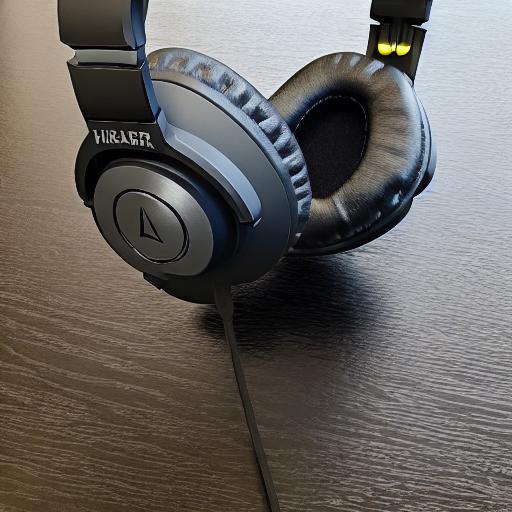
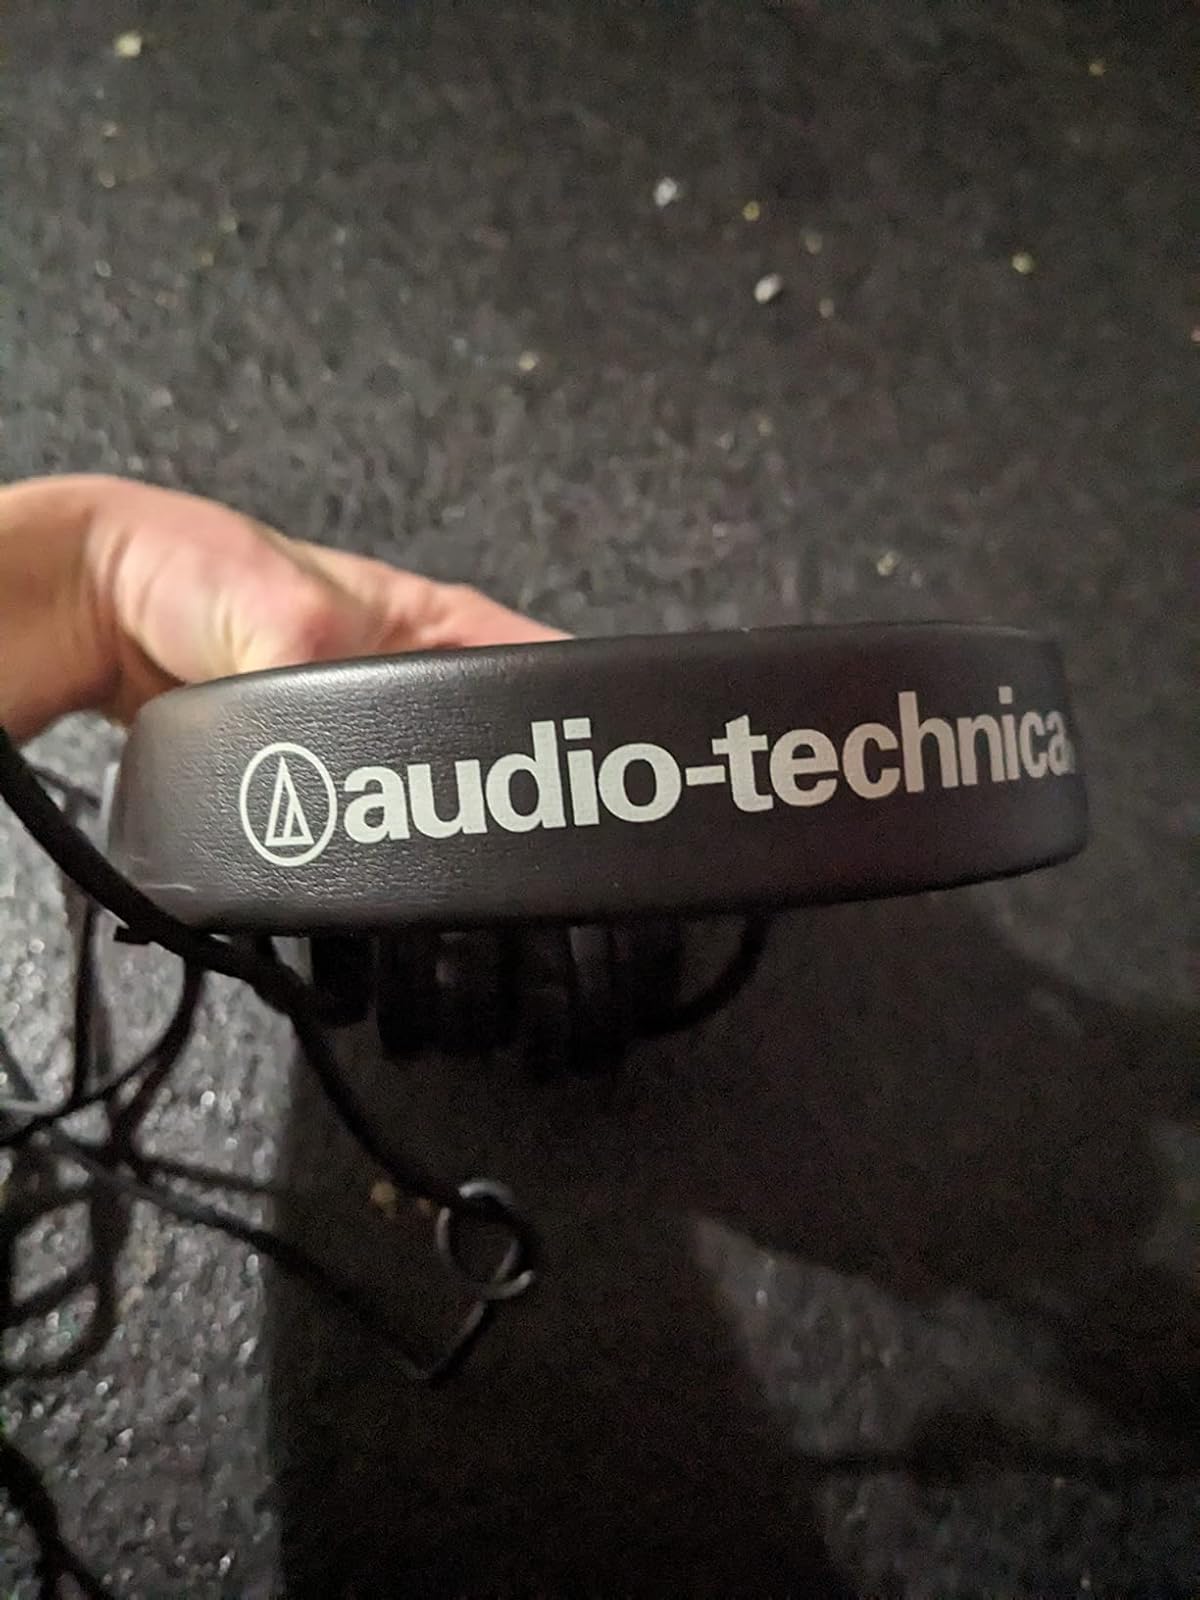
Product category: headphones
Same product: no